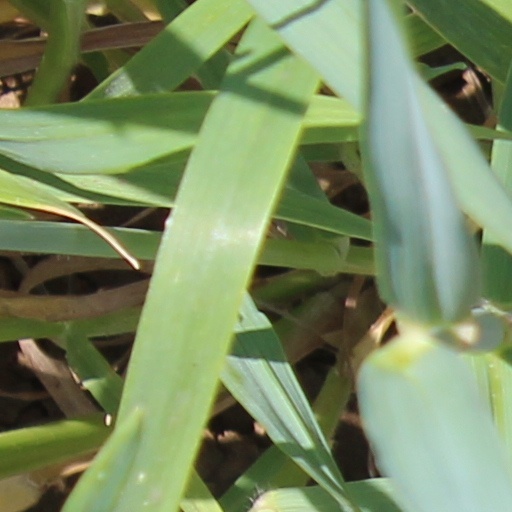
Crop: wheat